Raaja

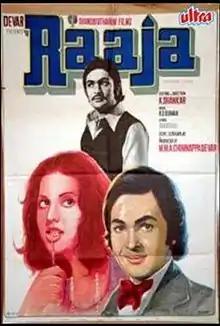
Poster

Raaja is a 1975 Indian Bollywood film directed by K. Shankar. It stars Rishi Kapoor (in double role), Sulakshana Pandit, Prem Chopra, Asrani, Aruna Irani, Jagdeep among others. The music was composed by Rahul Dev Burman.